Jeff Van Drew

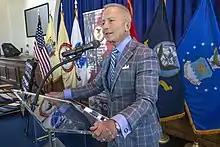
Van Drew in October 2019

Van Drew said during his campaign that, if elected, he would not support Nancy Pelosi to be the next Speaker of the House. His first vote in Congress was "no" for Speaker which was recorded as "present" under the rules.